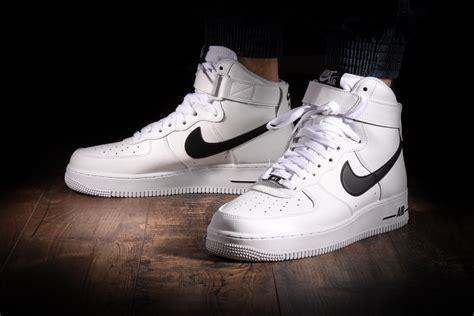
Brand: Nike
Model: Air Force 1 07 LV8